Liao Yiwu

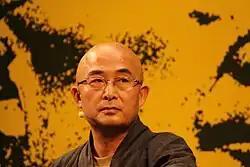
Liao Yiwu at the Erlangen poetry festival 2011

In the spring of 1989, two magazine companies took advantage of the relaxed politics and carried Liao's long poems "The Yellow City" and "Idol." In these poems, Liao Yiwu criticized the political system, calling it paralyzed and eaten away by a collective leukemia. The poems were deemed anti-communist and he was questioned and detained and his home was searched.